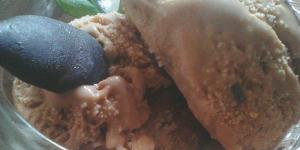
helado casero de dulce de leche granizado